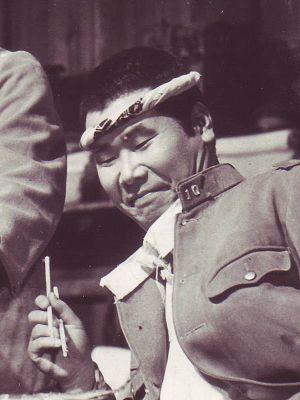
Kiyoshi Atsumi, né le 10 mars 1928 et mort le 4 août 1996, est un acteur japonais. Son vrai nom est Yasuo Tadokoro.